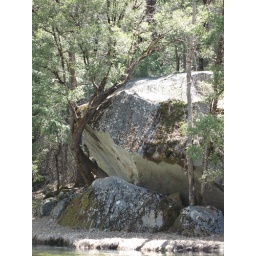
tree growing around the big rock on one side of the lake